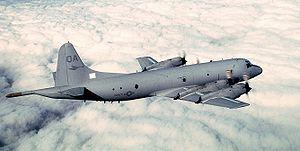
La crise migratoire en Europe est l'augmentation, dans les années 2010, du nombre de migrants arrivant dans l'Union européenne via la mer Méditerranée et les Balkans, depuis l'Afrique, le Moyen-Orient et l'Asie du Sud et qui en fait l'une des plus importantes crises migratoires de son histoire contemporaine.
Le Lockheed P-3 Orion est un avion de patrouille maritime quadrimoteur à hélices mis en œuvre dans le monde entier. Le P-3 Orion est un dérivé militaire du projet d'avion civil Lockheed L-188 Electra qui est abandonné.
L'avion de patrouille maritime est un véritable « croiseur du ciel ». Il est destiné à explorer les étendues maritimes pour rechercher, surveiller bâtiments de surface et sous-marins, guider d'autres unités de combat vers un objectif et éventuellement le détruire, lui-même.